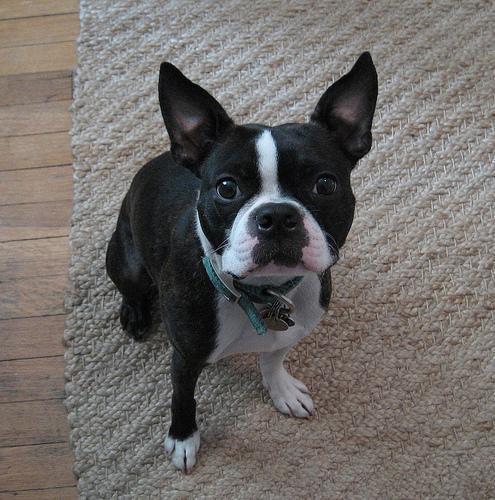
Boston_bull